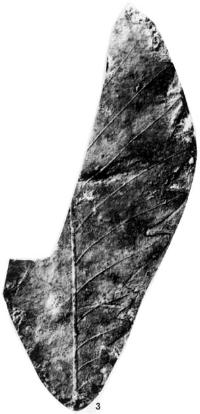
一个化石属于被子植物，其特征描述:leaf lamina typically obovate, leaf apices mostly acute, typically like marginal teeth in shape but a little larger; leaf bases mainly symmetrical, of variable shape, typically narrow, auriculate, cordate, petioles short. leaf margin toothed, teeth urticoid, mostly u, sometimes u1, rarely u2. tooth apices typically up-curved, rarely straight, never recurved. venation predominantly craspedodromous.